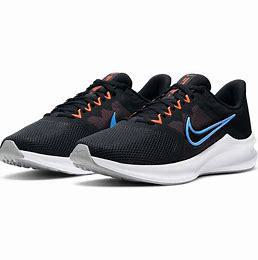
Brand: Nike
Model: Downshifter 11